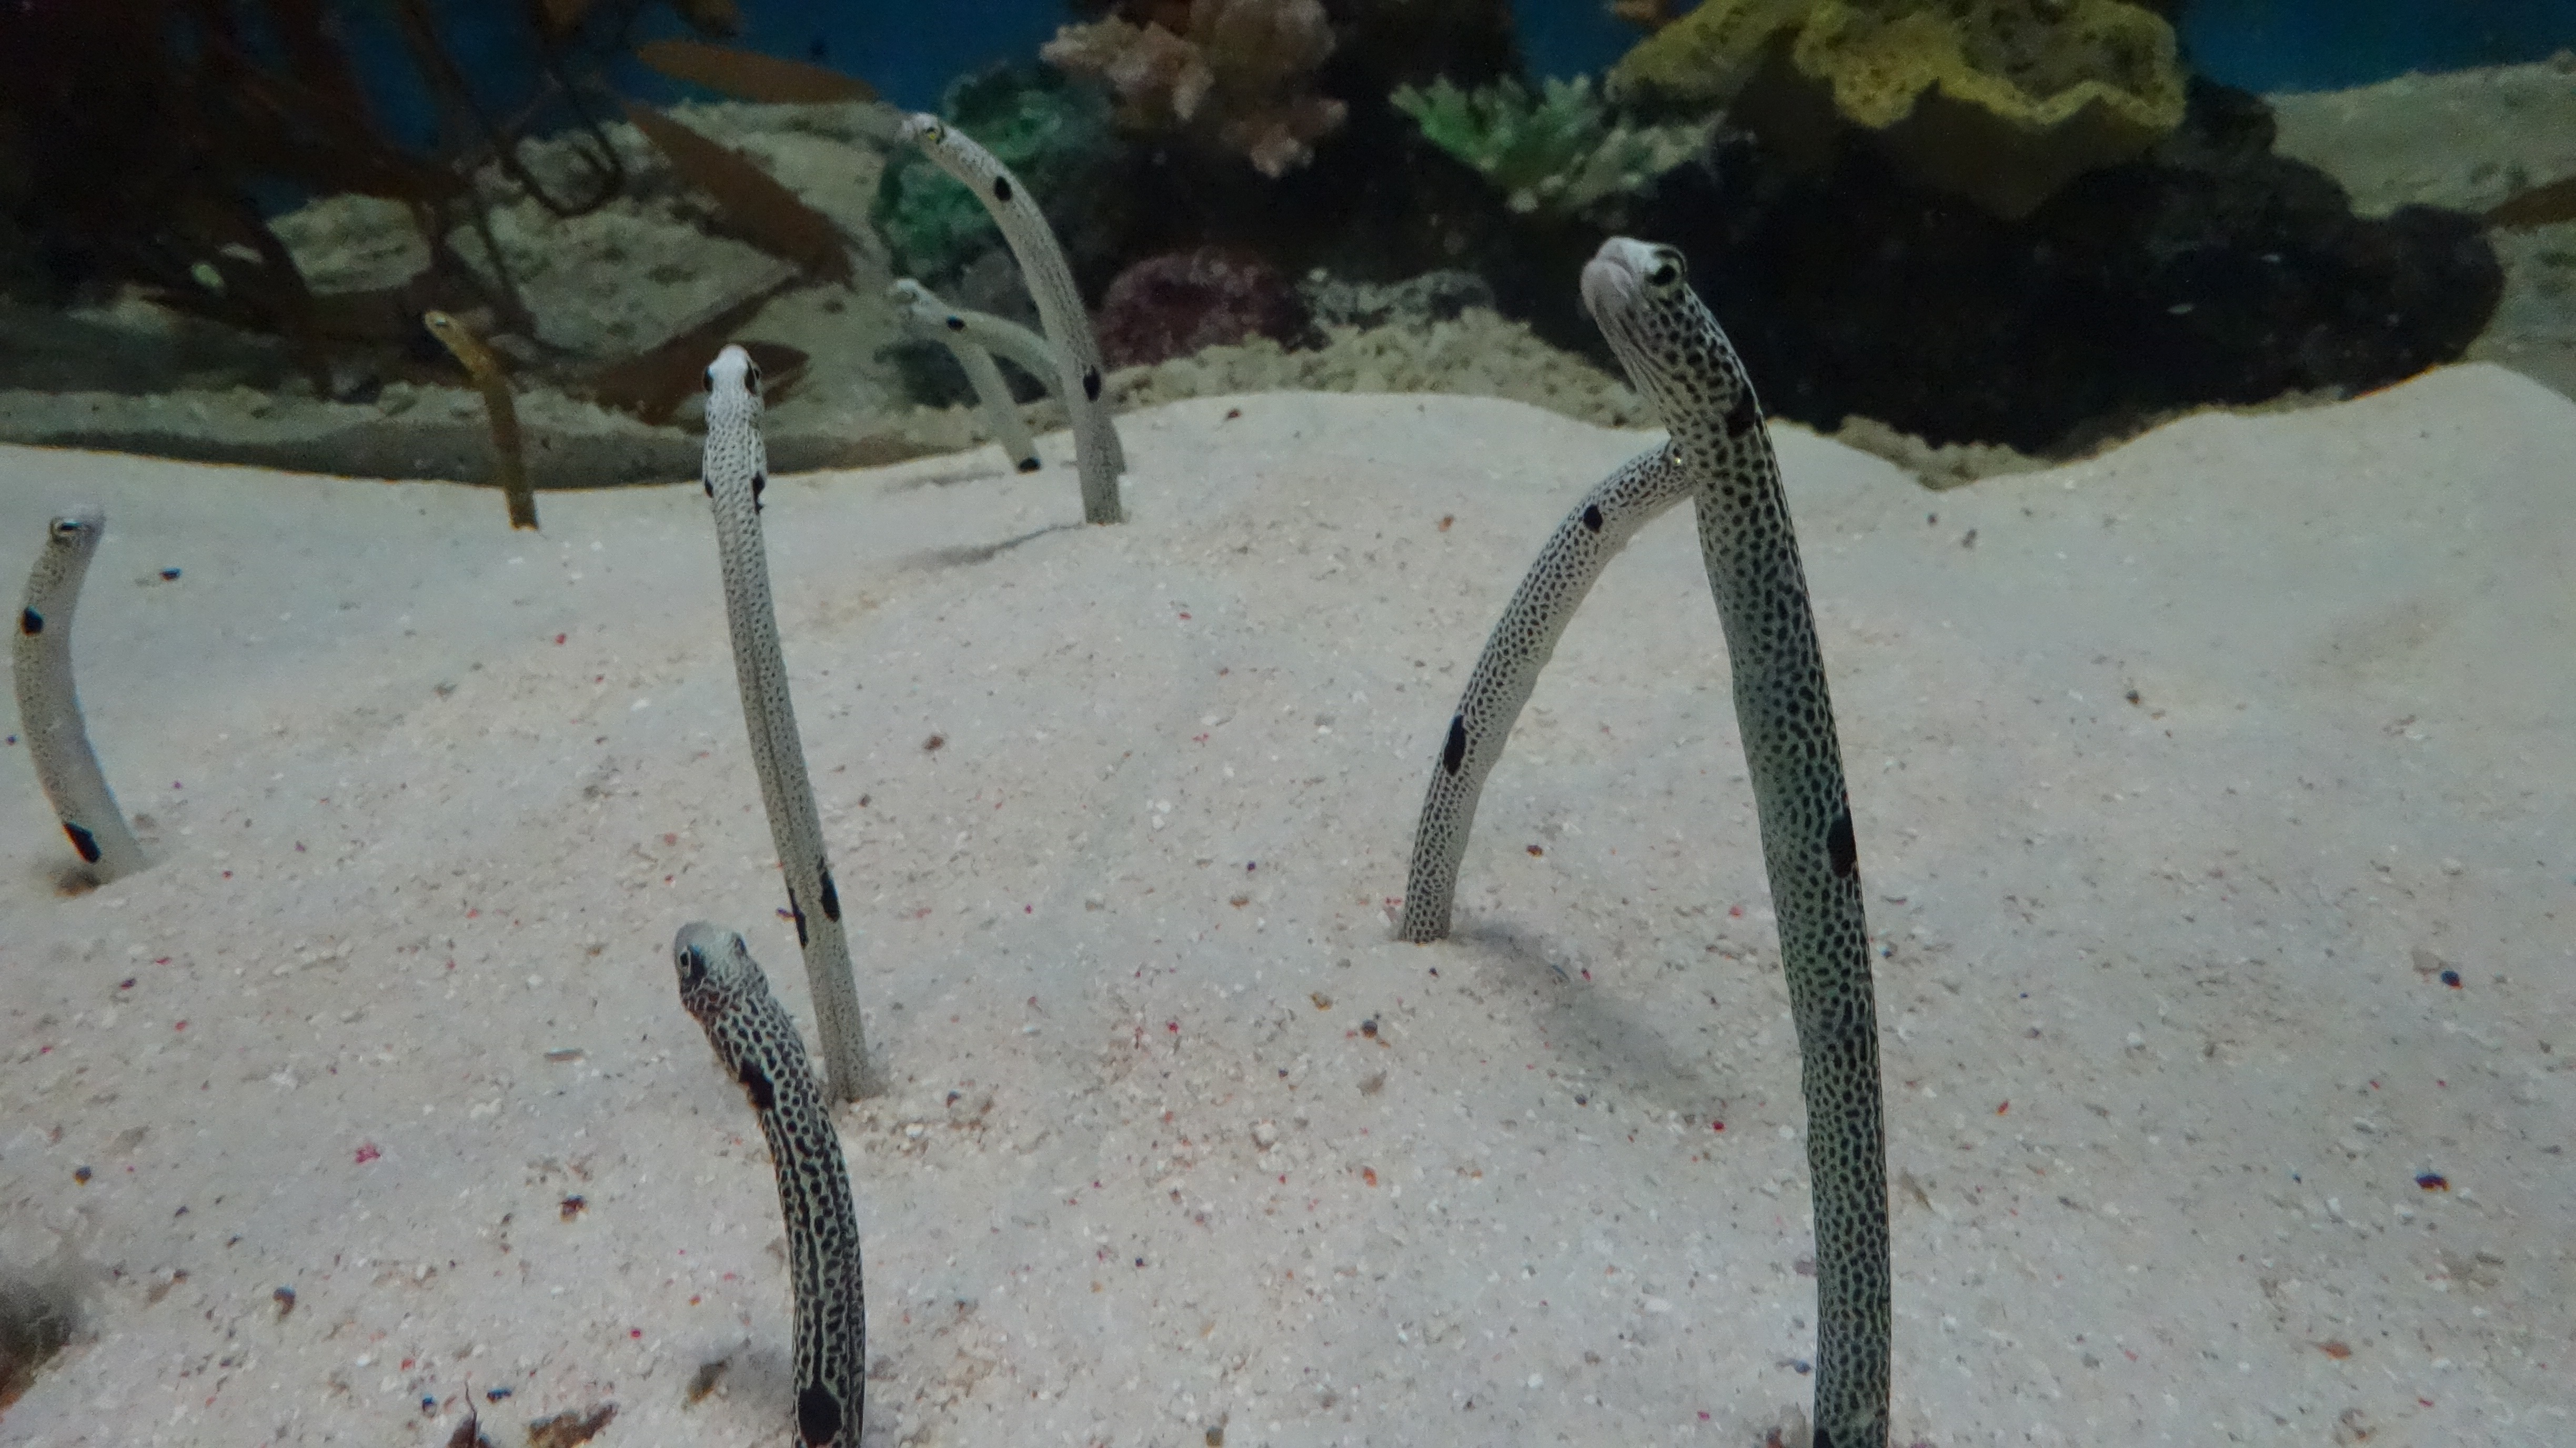
biology, fish, aquarium, eel, marine biology